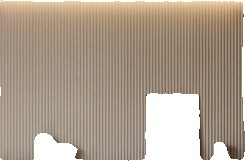
Surface category: wall